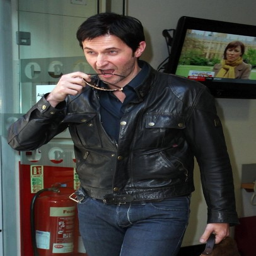
rich cut 's a dashing figure in jeans ... interesting !